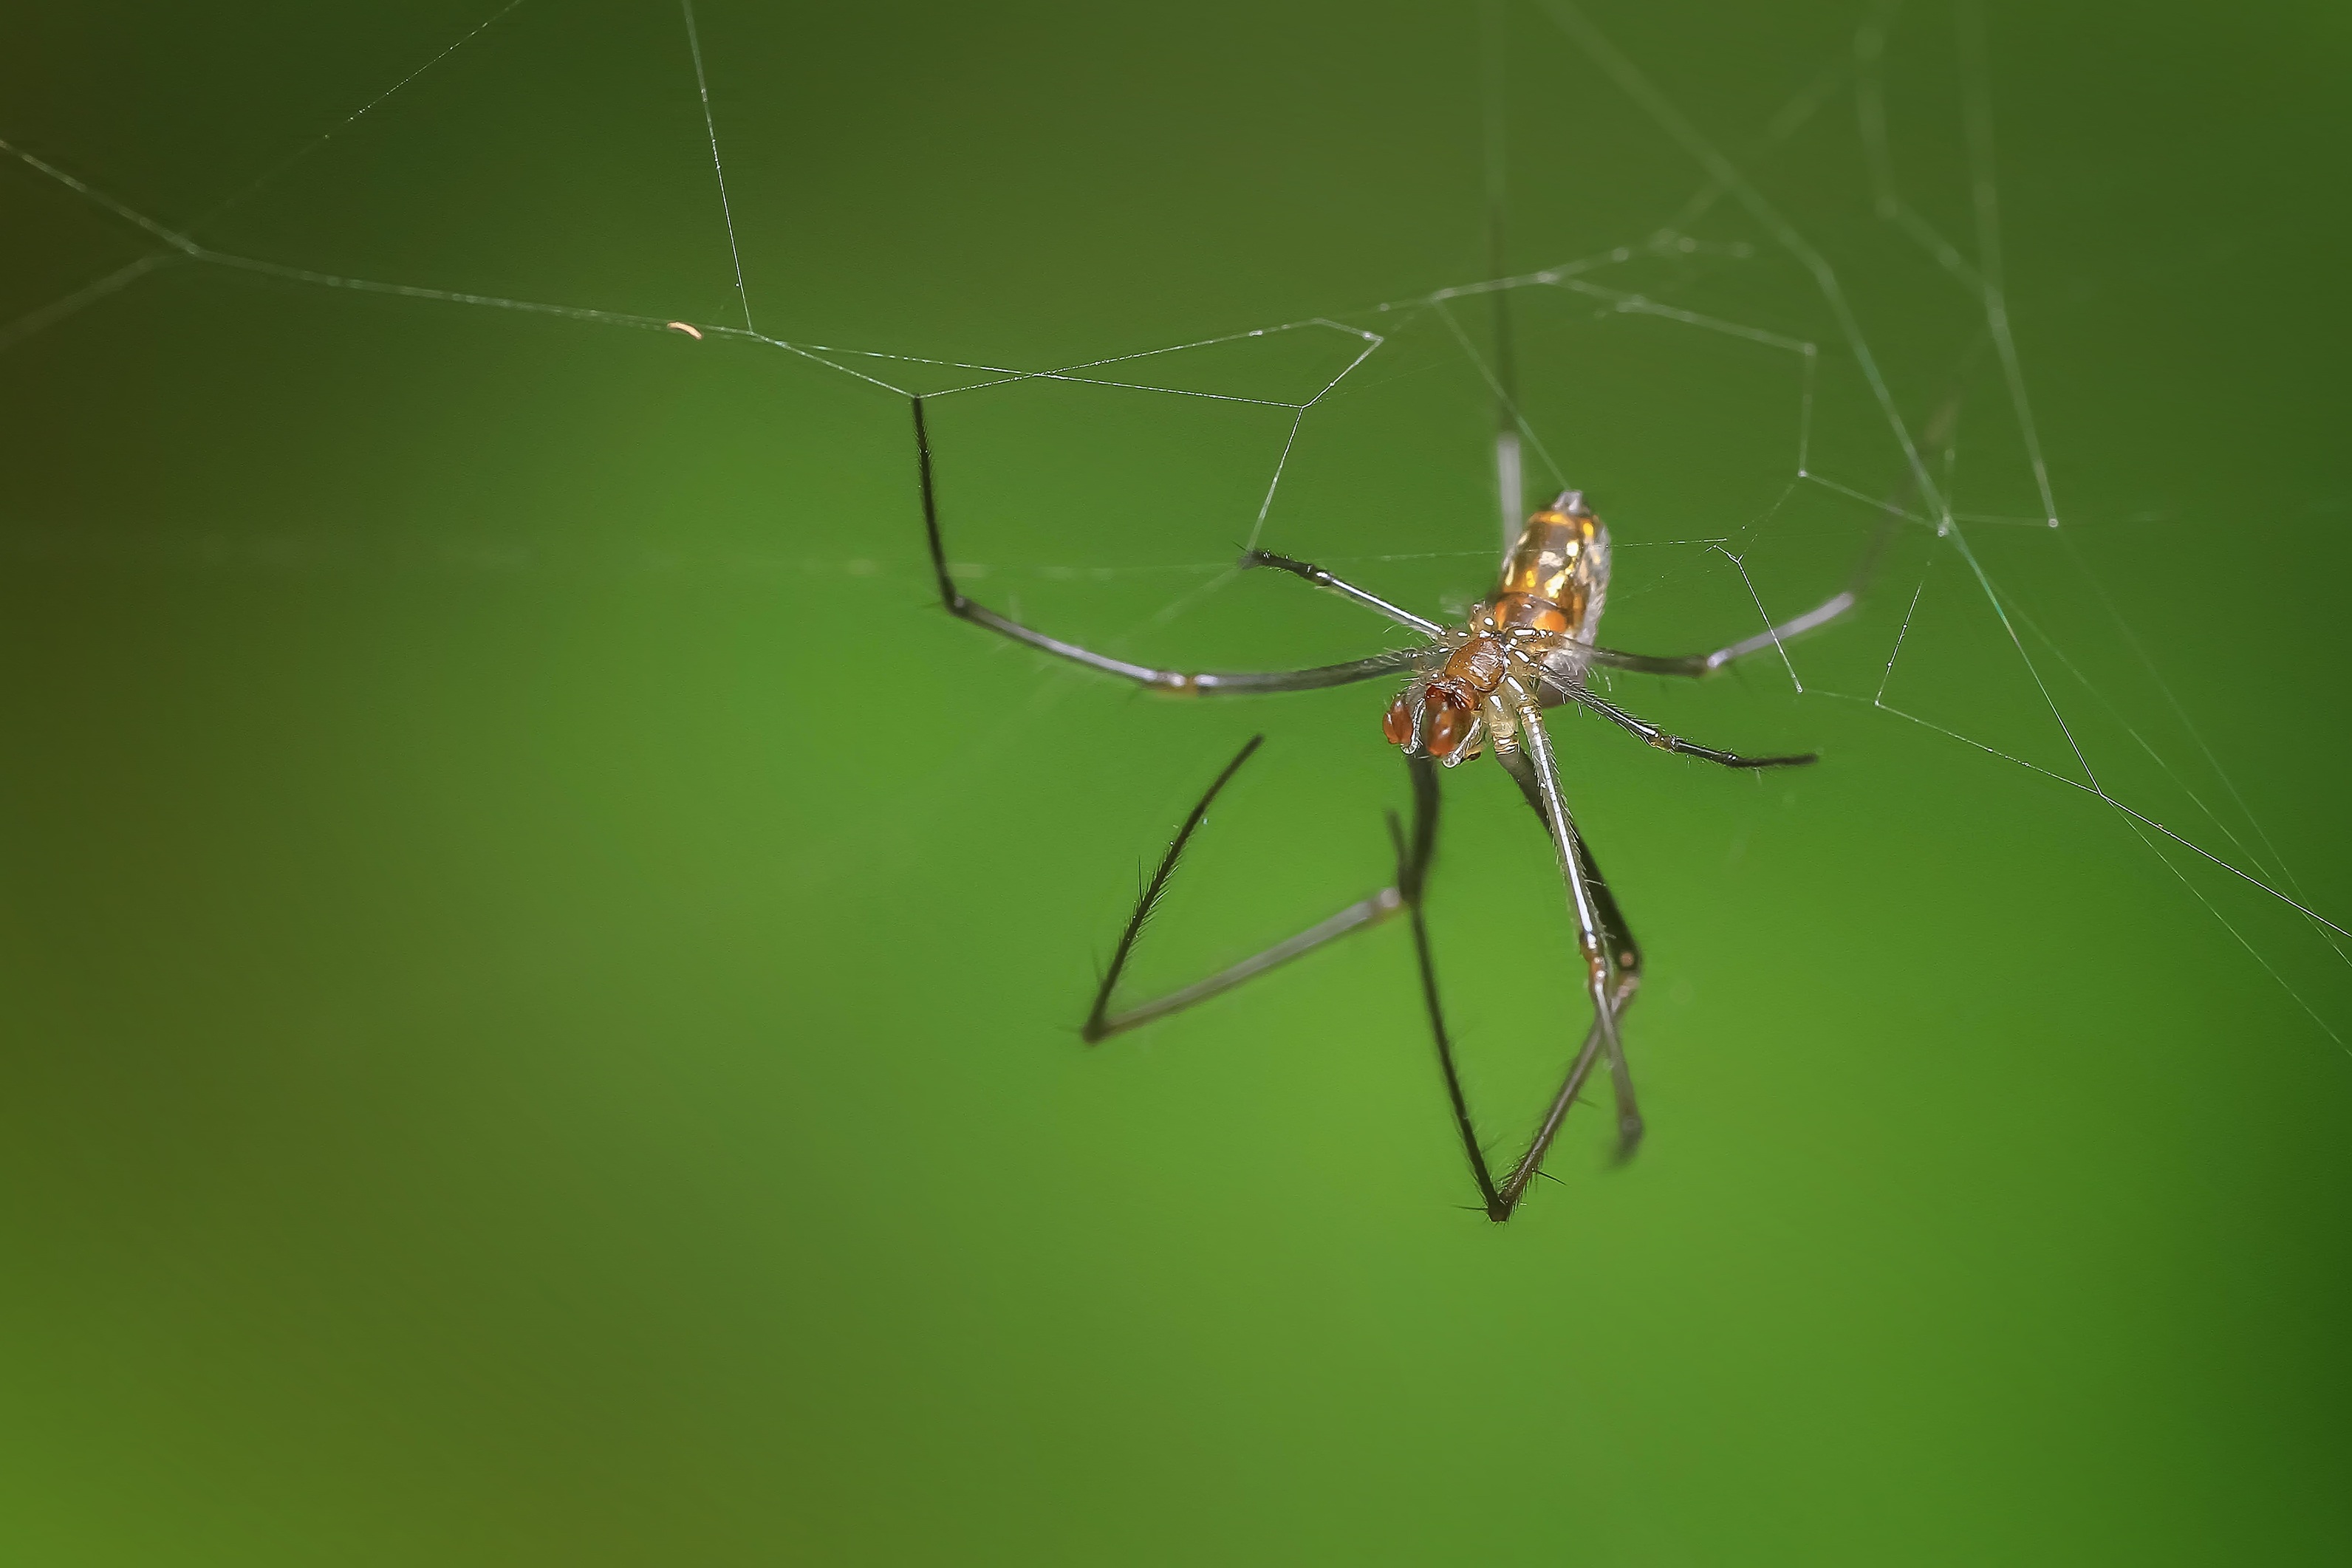
leaf, animal, wildlife, green, insect, macro, fauna, invertebrate, spider web, close up, spider, arachnid, argiope, macro photography, arthropod, european garden spider, araneus, plant stem, orb weaver spider